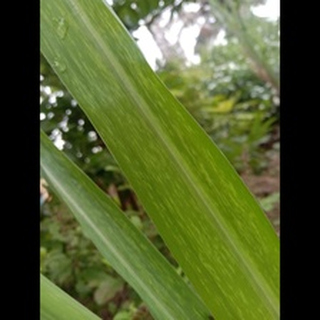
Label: sugarcane_mosaic